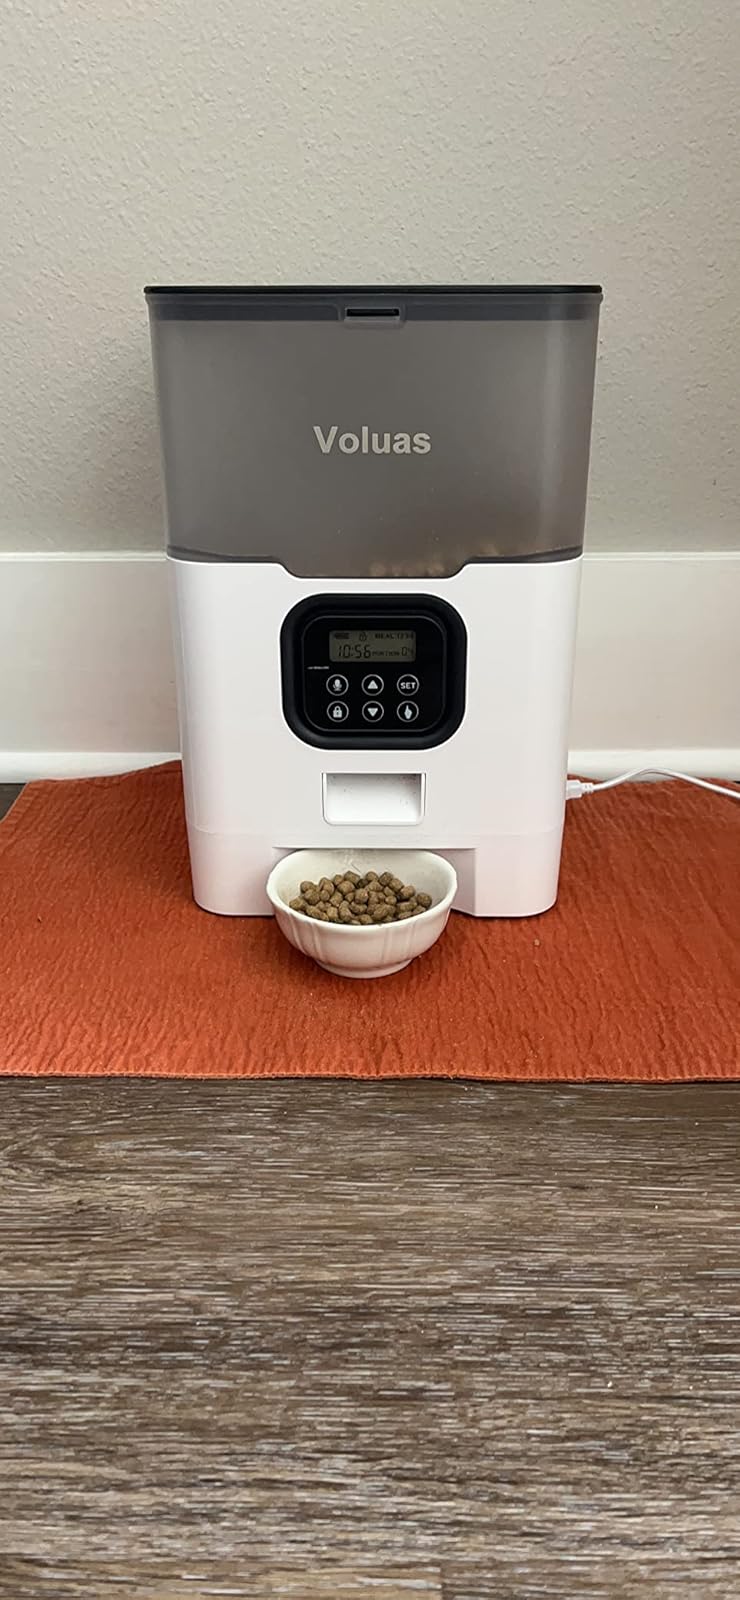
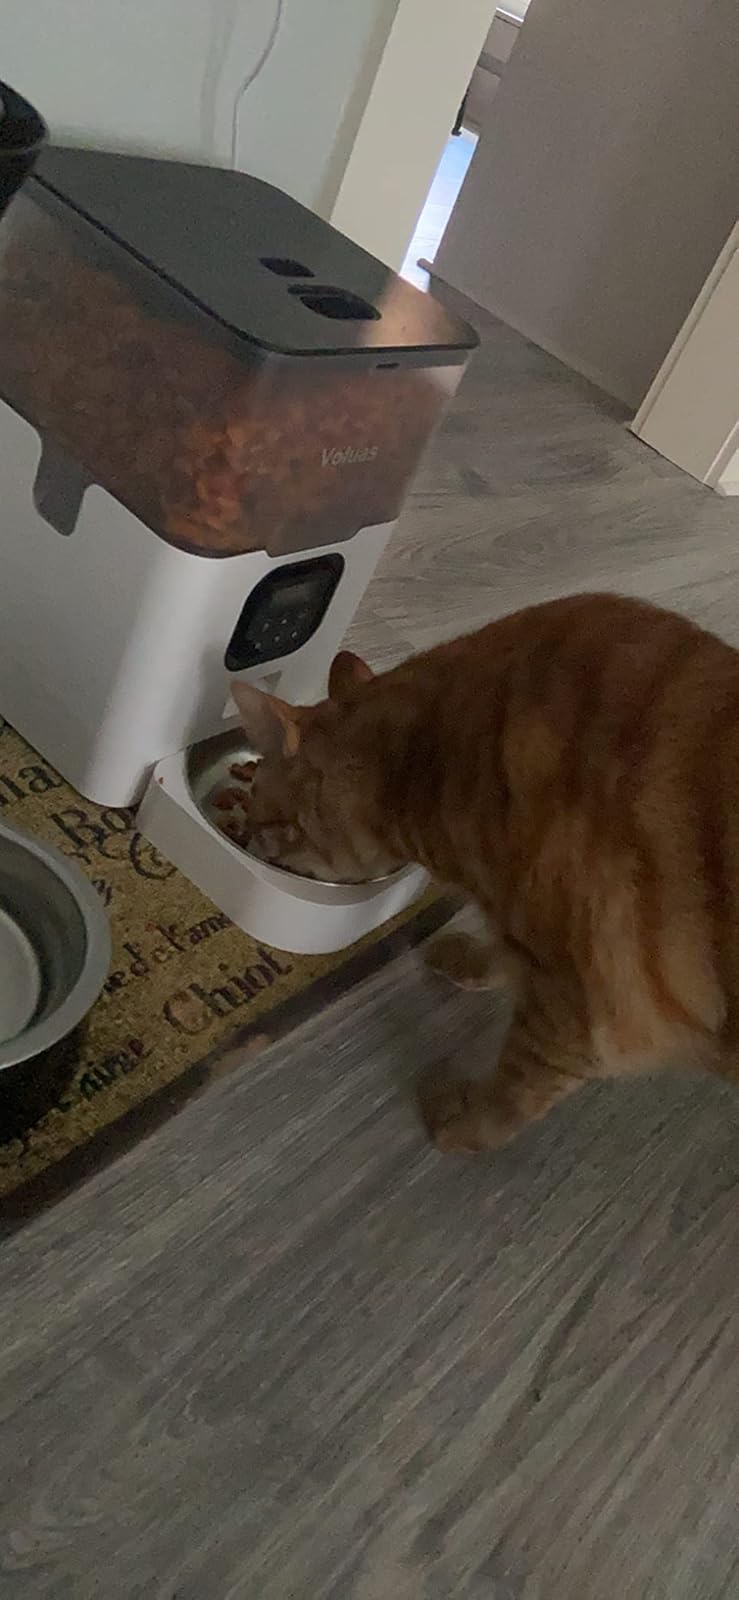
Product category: items_feeder
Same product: yes